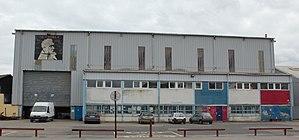
Hangar de l'association
La Cale 2 l’Île est une association loi de 1901 créée à Nantes le 30 octobre 1989. Elle est reconnue d'intérêt public en 2000.